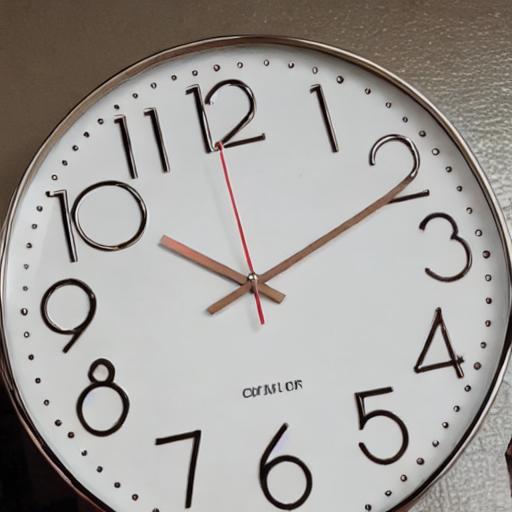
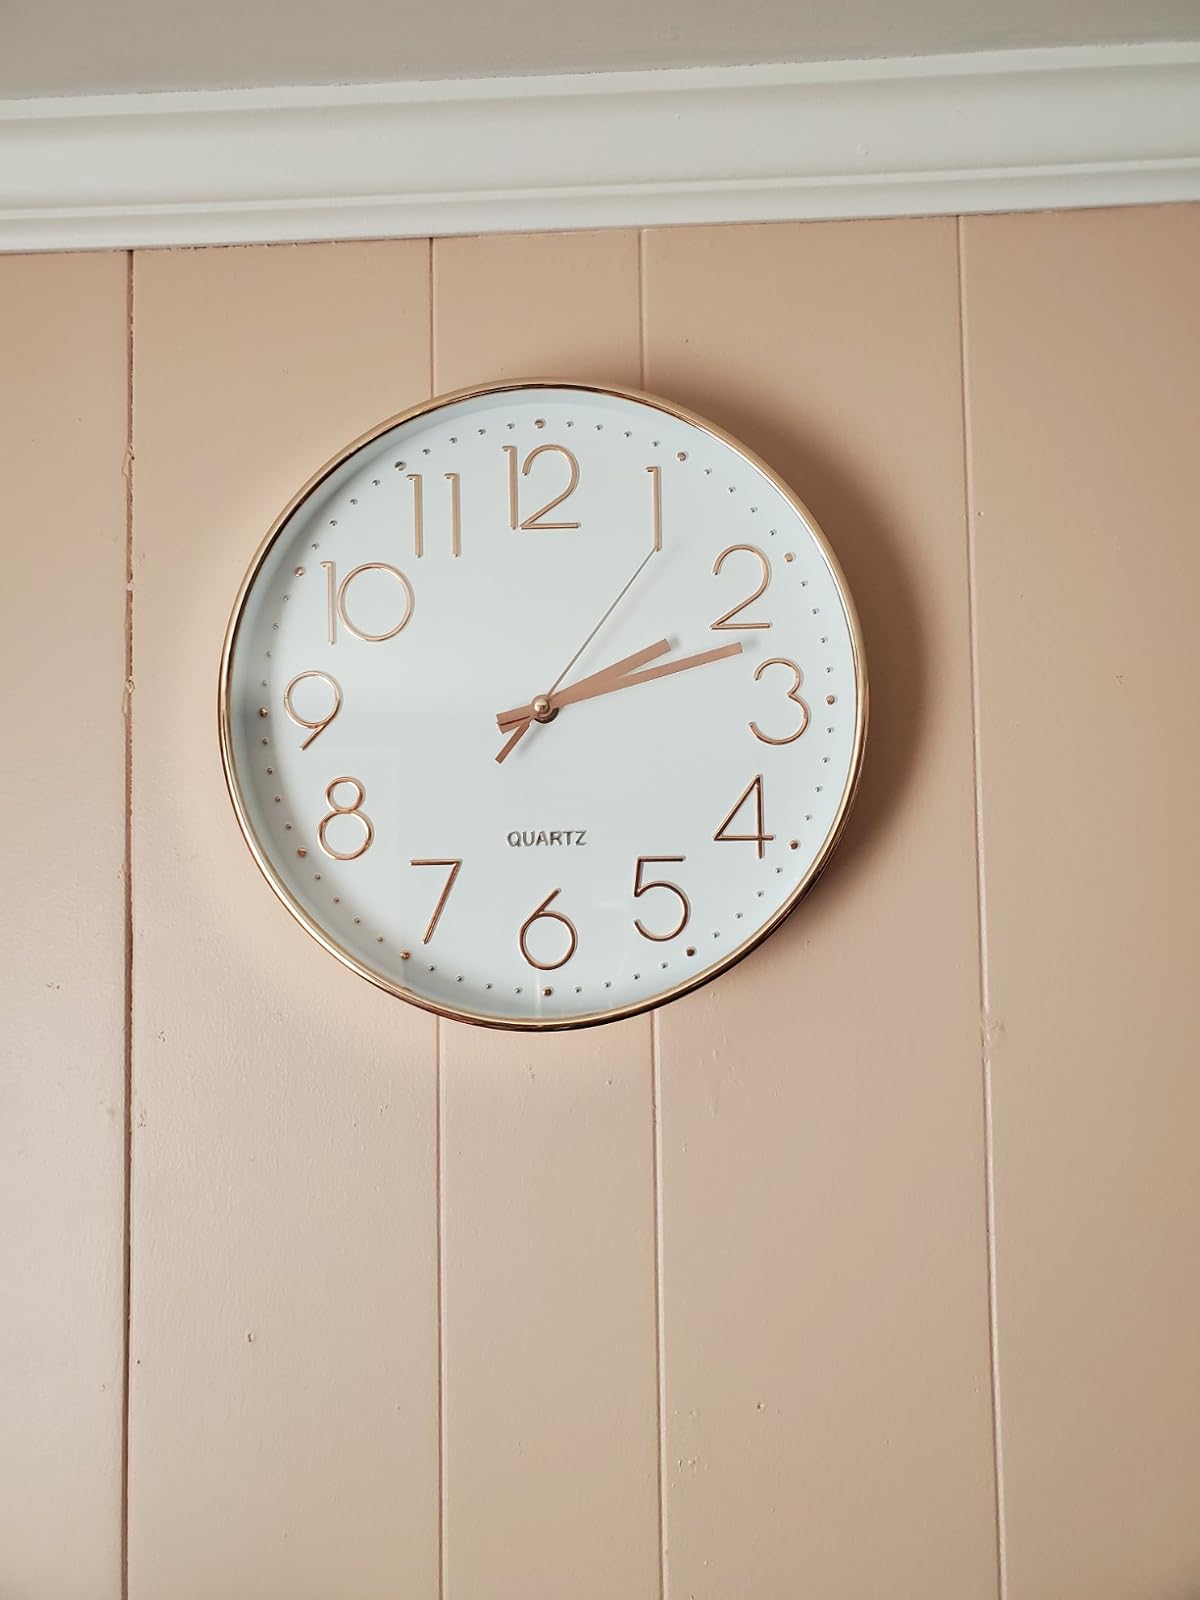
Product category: clock
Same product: no